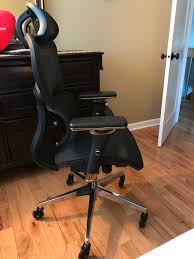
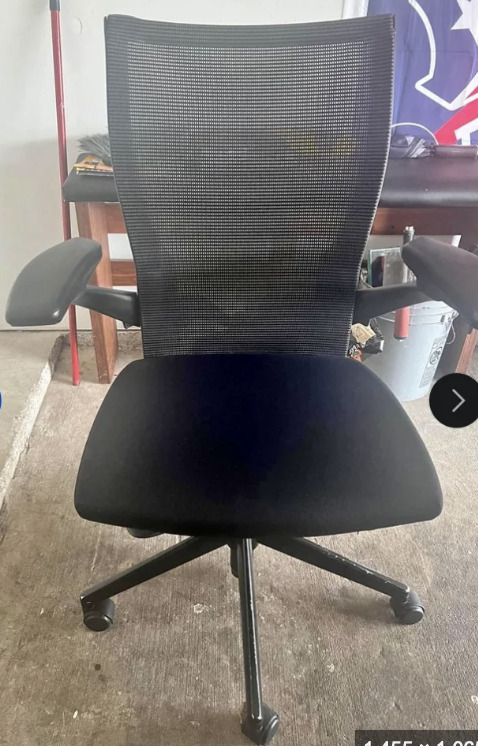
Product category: items_chair
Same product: no